Grant U. Fisher

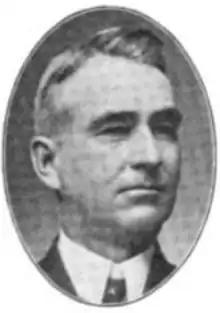

Grant U. Fisher (August 25, 1865 – February 19, 1931) was an American politician. He was a member of the Wisconsin State Assembly. He was elected to the Assembly in 1908 and 1910. Additionally, Fisher was assessor and town clerk of Center, Rock County, Wisconsin. He was a Republican.